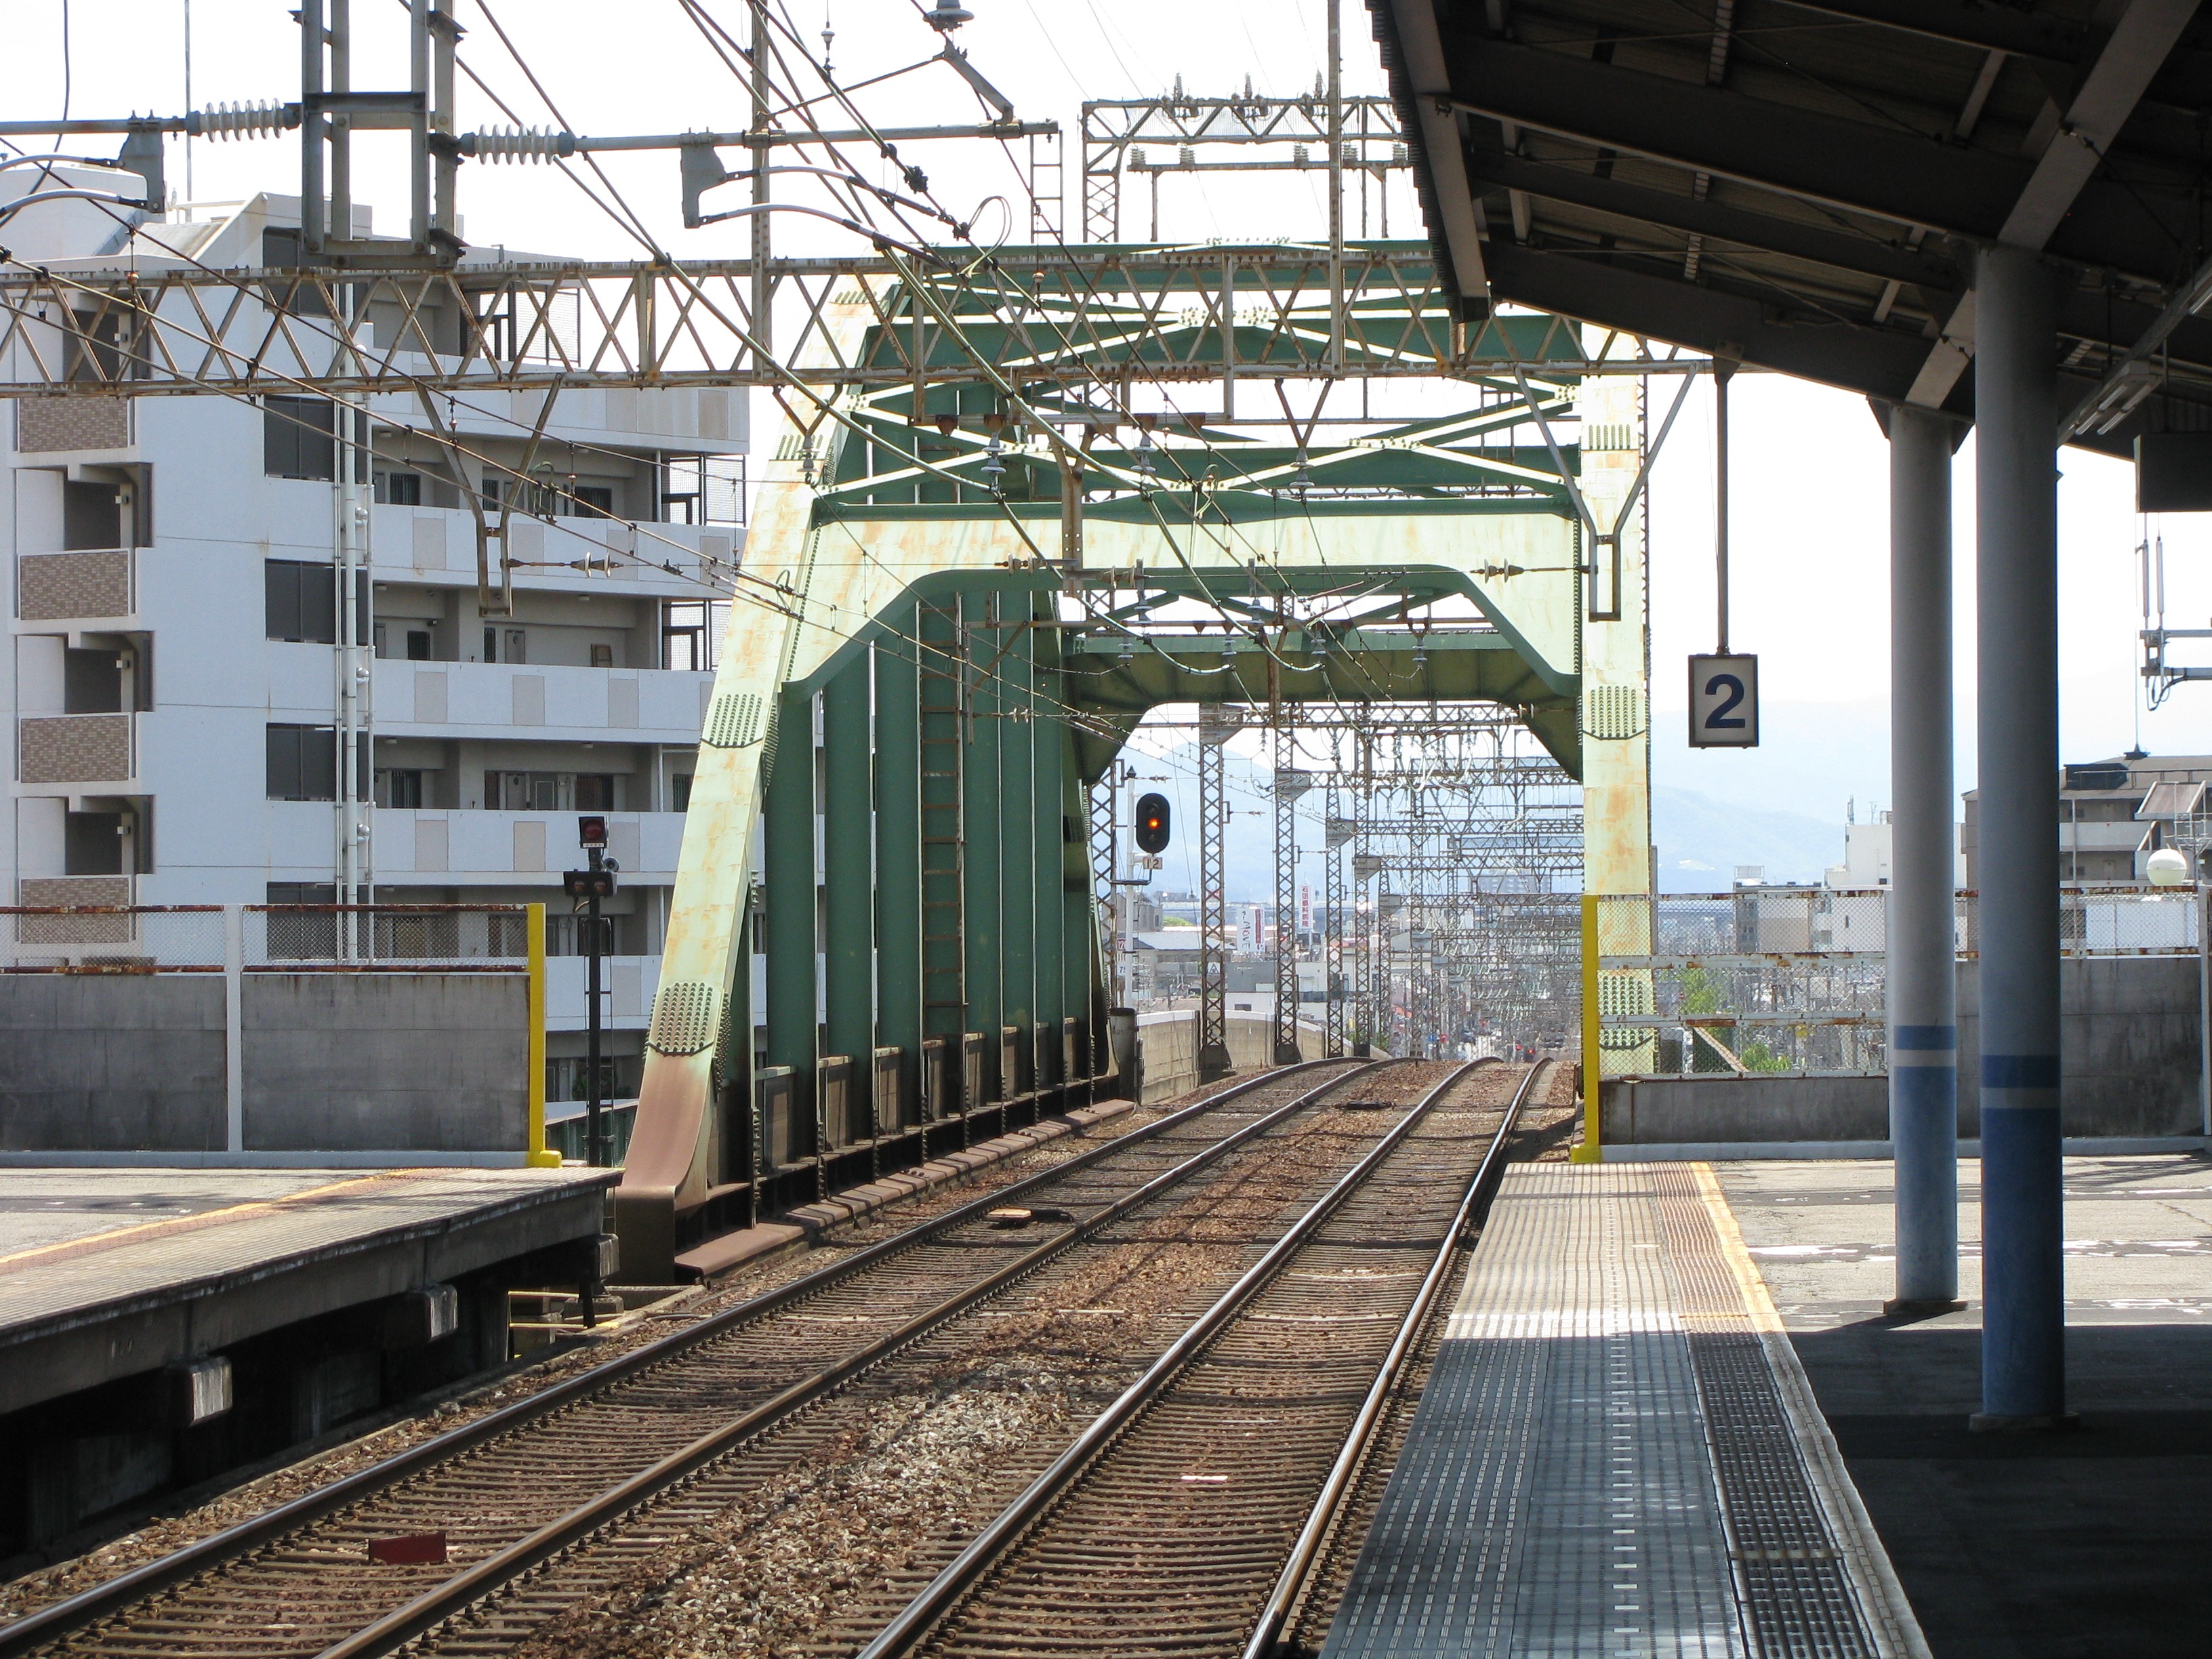
track, railway, train, transport, vehicle, train station, public transport, seemed, passenger, rail transport, railway bridge, rolling stock, metropolitan area, railroad car